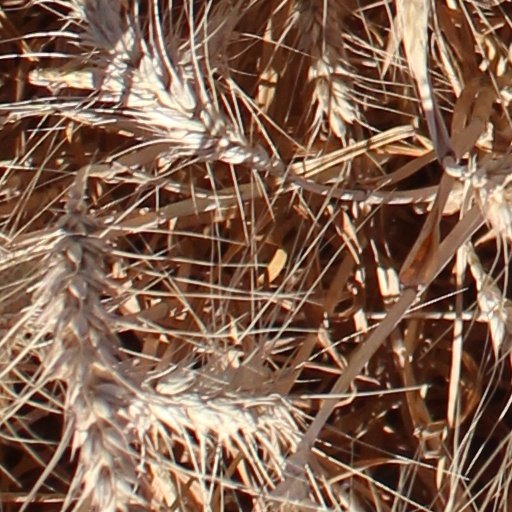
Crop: wheat